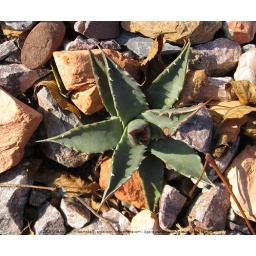
Young Grand Canyon century plant growing in rock garden.